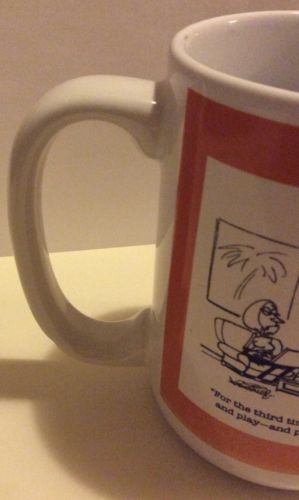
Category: mug